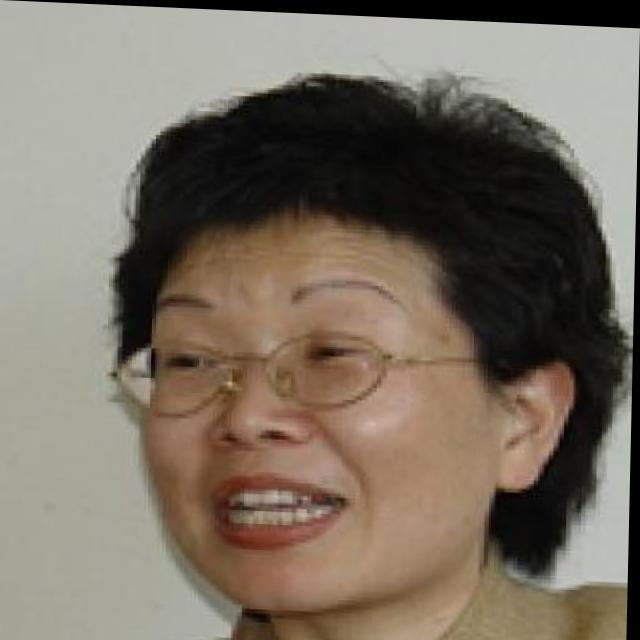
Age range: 45-64